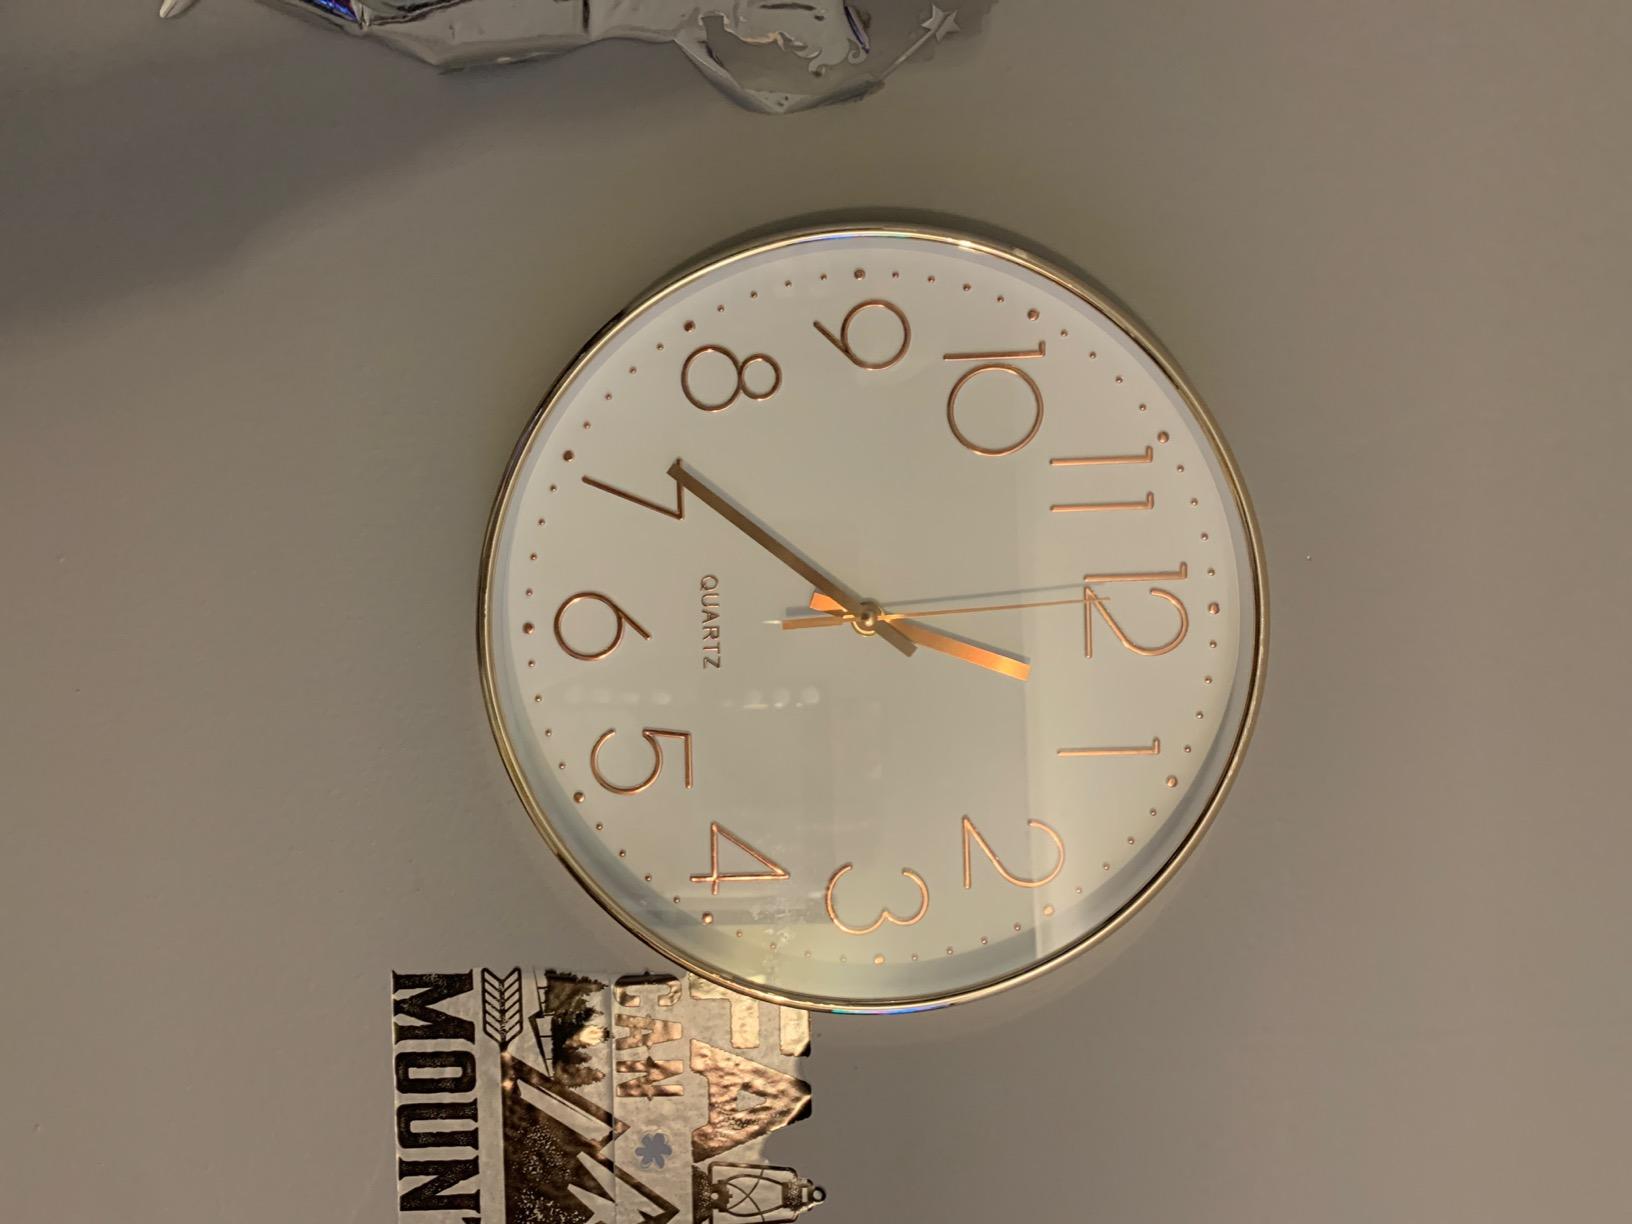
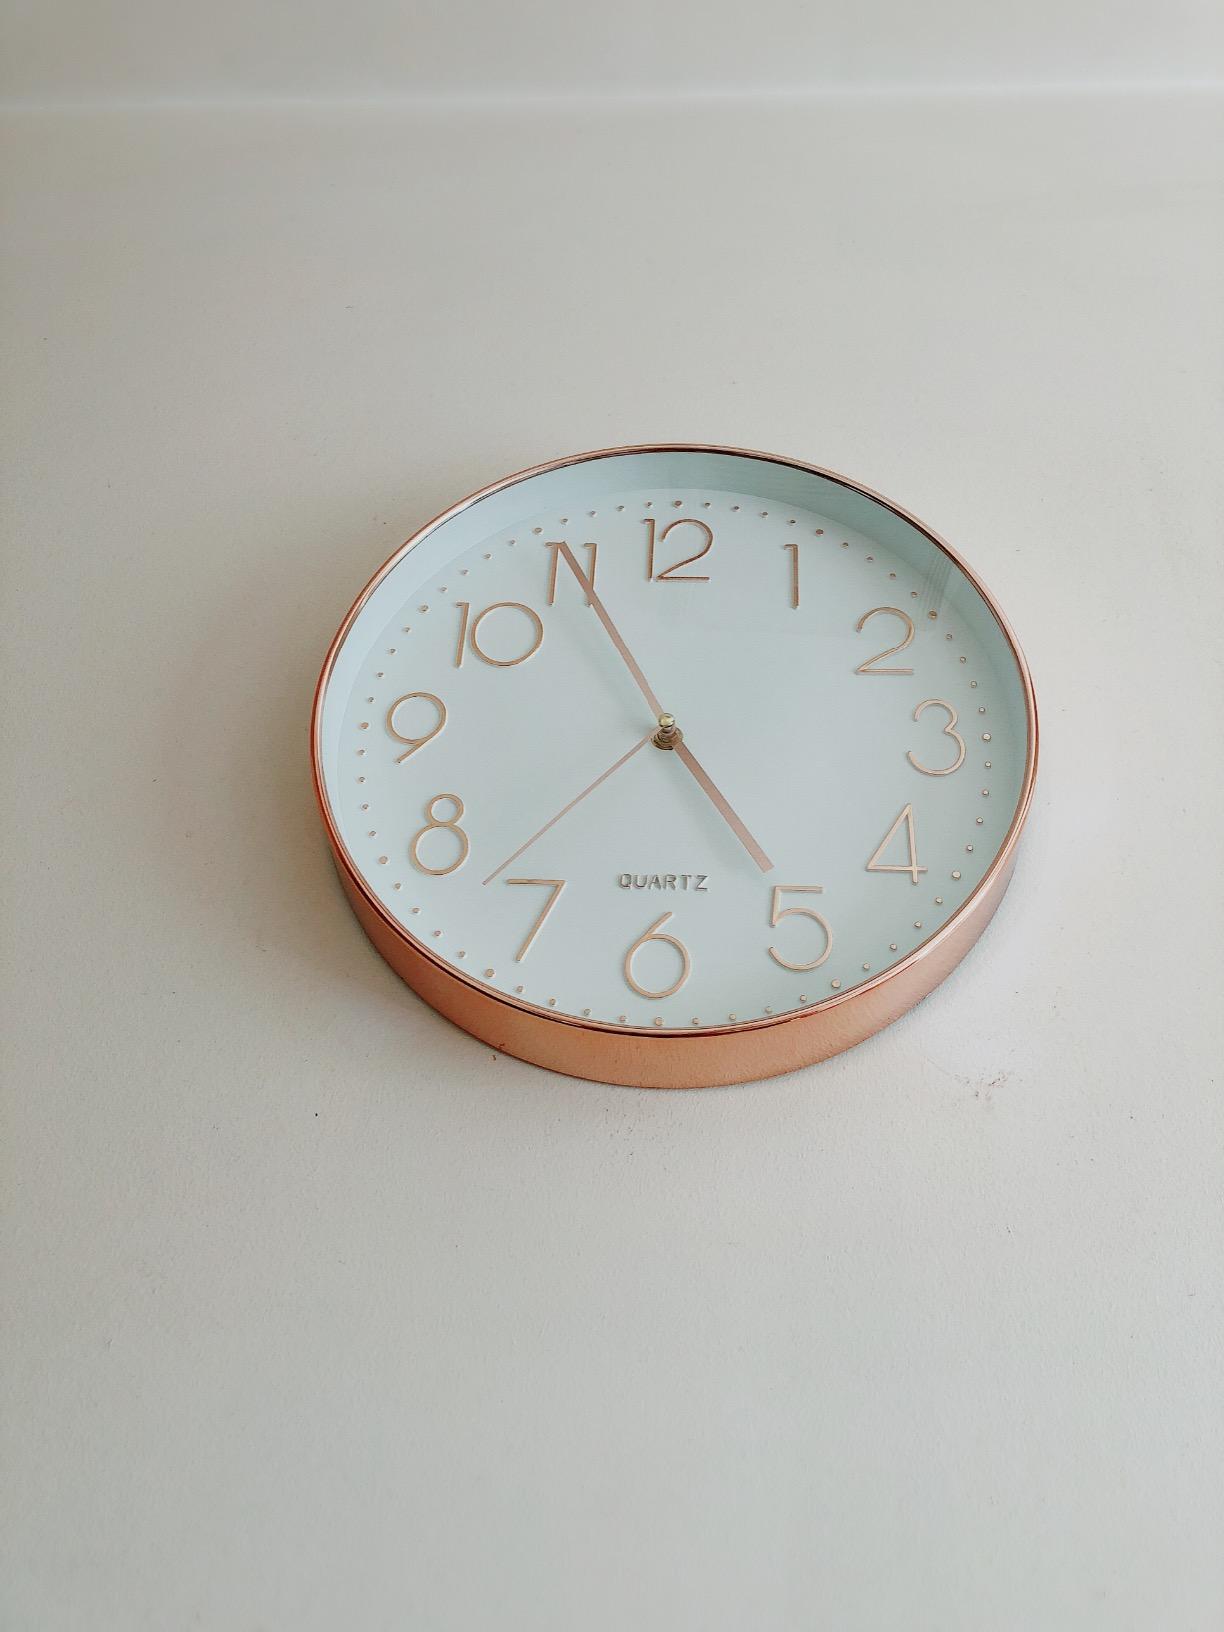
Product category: clock
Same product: yes